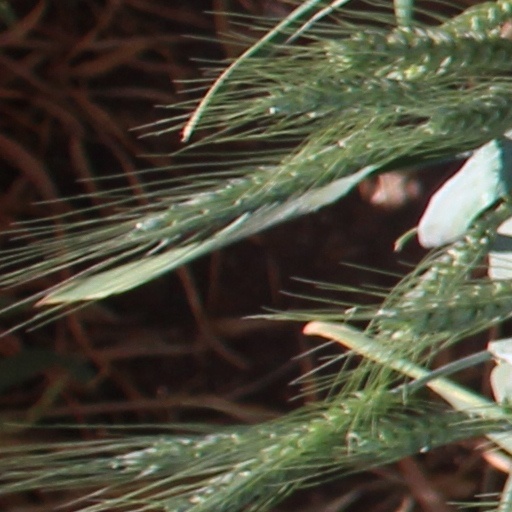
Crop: wheat